Condoleezza Rice as Secretary of State

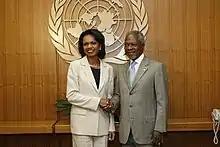
Rice appears with former UN Secretary General Annan to announce the successful passage of Resolution 1701, which imposed a ceasefire on the 2006 Israel-Lebanon conflict.

Rice returned to the Middle East on July 29, when the outlines of the ceasefire to come began to take shape. Rice demanded that the global community do what it could to ensure that the Mideast region would never again return to the ""status quo ante"." Rice saw the situation as an opportunity to create a new environment in which Israel and Lebanon could live in peace, and in which Lebanon could have full control over all its territories without Hezbollah acting as a "state within a state," being able to launch terrorist attacks on Israel. Building on the two resolutions that came out of the G8 summit and the steps that had been taken at the conference in Rome, Italy in late July, Rice worked with other leaders at the United Nations to pass UN Security Council Resolution 1701 on August 11, 2006, which sought to resolve the crisis. The ceasefire went into effect on August 14. The ceasefire that Rice helped broker provided for a full cessation of hostilities, a Lebanese-led international force to take the place of the Israeli forces, the disarmament of Hezbollah, full control of the Lebanese government to Lebanon, and an absence of paramilitary forces (including and implying Hezbollah) south of the Litani River; it also emphasizes the need for the immediate release of the two kidnapped Israeli soldiers. Rice lauded the outcome and expressed pleasure that the hostilities in the area had been brought to an end. Though there were sporadic, but small, spurts of violence after the ceasefire took effect, it has ultimately sustained, while international peacekeeping forces began to replace Israeli forces. On October 2, 2006, the last Israeli forces were withdrawn, allowing the UN and the Lebanese military to take over.